Impact of the Music of the Spheres World Tour

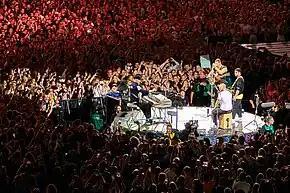
Coldplay at the Johan Cruyff Arena in 2023

The Music of the Spheres World Tour (2022–2025) by British rock band Coldplay had a widely documented environmental, cultural and economic impact, which further emphasised their influence on entertainment. Regarded as "the greatest live music show that humans have yet devised" by "The Times", it became the most-attended tour in history and the first by a group to earn $1 billion in revenue. The concert run also marked a return to live sets for the band after the COVID-19 pandemic, while its extensive media coverage evolved into a phenomenon that shifted public attitude towards them.